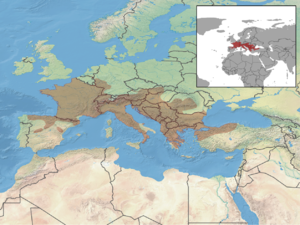
Le Lézard des murailles est une espèce de sauriens de la famille des Lacertidae. Ce petit lézard originaire d'Europe a été introduit en Amérique du Nord.